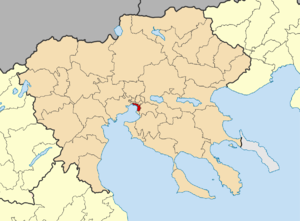
La Grèce est organisée depuis le 1ᵉʳ janvier 2011 en 13 régions et 325 dèmes.